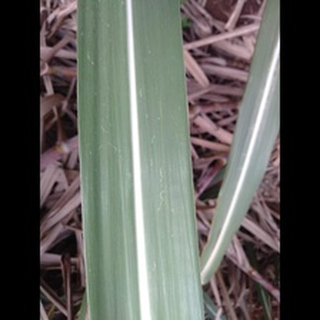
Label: healthy_sugarcane